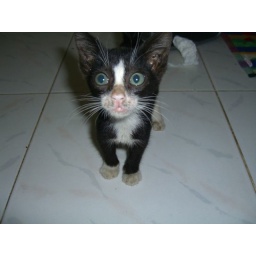
tiny cat in the office. there are cats around. they come during or after lunch.